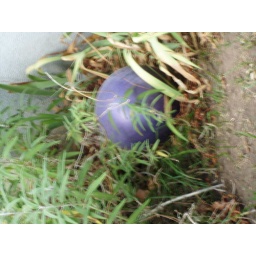
ball in grass